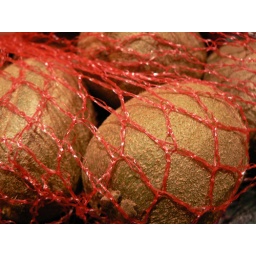
kiwifruit in a mesh bag on our kitchen table